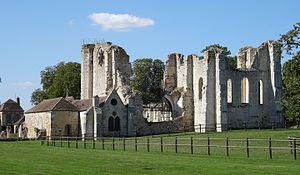
Abbaye de Preuilly (commune d'Égligny, Seine-et-Marne, région Île-de-France).
L'abbaye de Preuilly est une ancienne abbaye située sur la commune d'Égligny, dans le département français de Seine-et-Marne. Cinquième fille de Cîteaux, elle est fondée en 1118 et se trouve de nos jours à l'état de ruines.